Memories of Matsuko

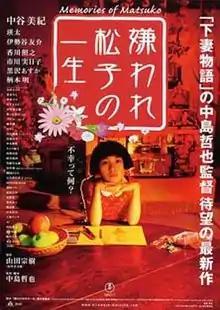
Japanese film poster

is a 2006 Japanese tragicomedy musical film written and directed by Tetsuya Nakashima. It is based on a Japanese novel by Muneki Yamada.